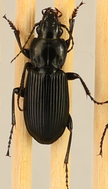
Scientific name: Pterostichus melanarius melanarius
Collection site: Chase Lake National Wildlife Refuge NEON (WOOD), plot WOOD_028